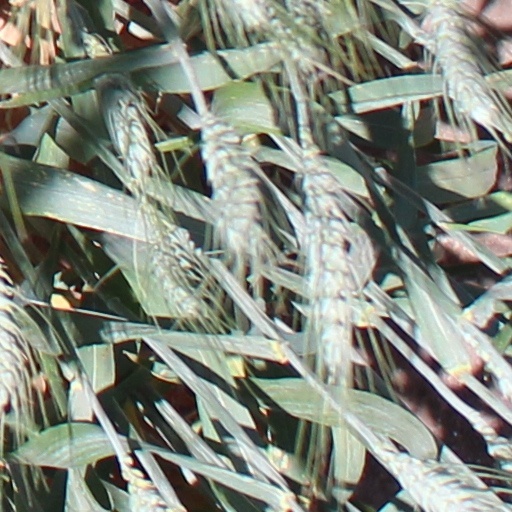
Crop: wheat